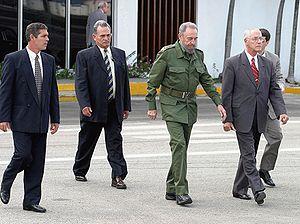
Fidel CASTRO devant le monument des martyrs à la Havanne, Cuba.
Fidel Castro [fidɛl kastʁo], né le 13 août 1926 à Birán et mort le 25 novembre 2016 à La Havane, est un révolutionnaire et homme d'État cubain. Il dirige la République de Cuba, pendant 49 ans, comme Premier ministre de 1959 à 1976 et ensuite comme président du Conseil d'État et président du Conseil des ministres de 1976 à 2008. C’est son frère Raúl Castro qui lui succède.